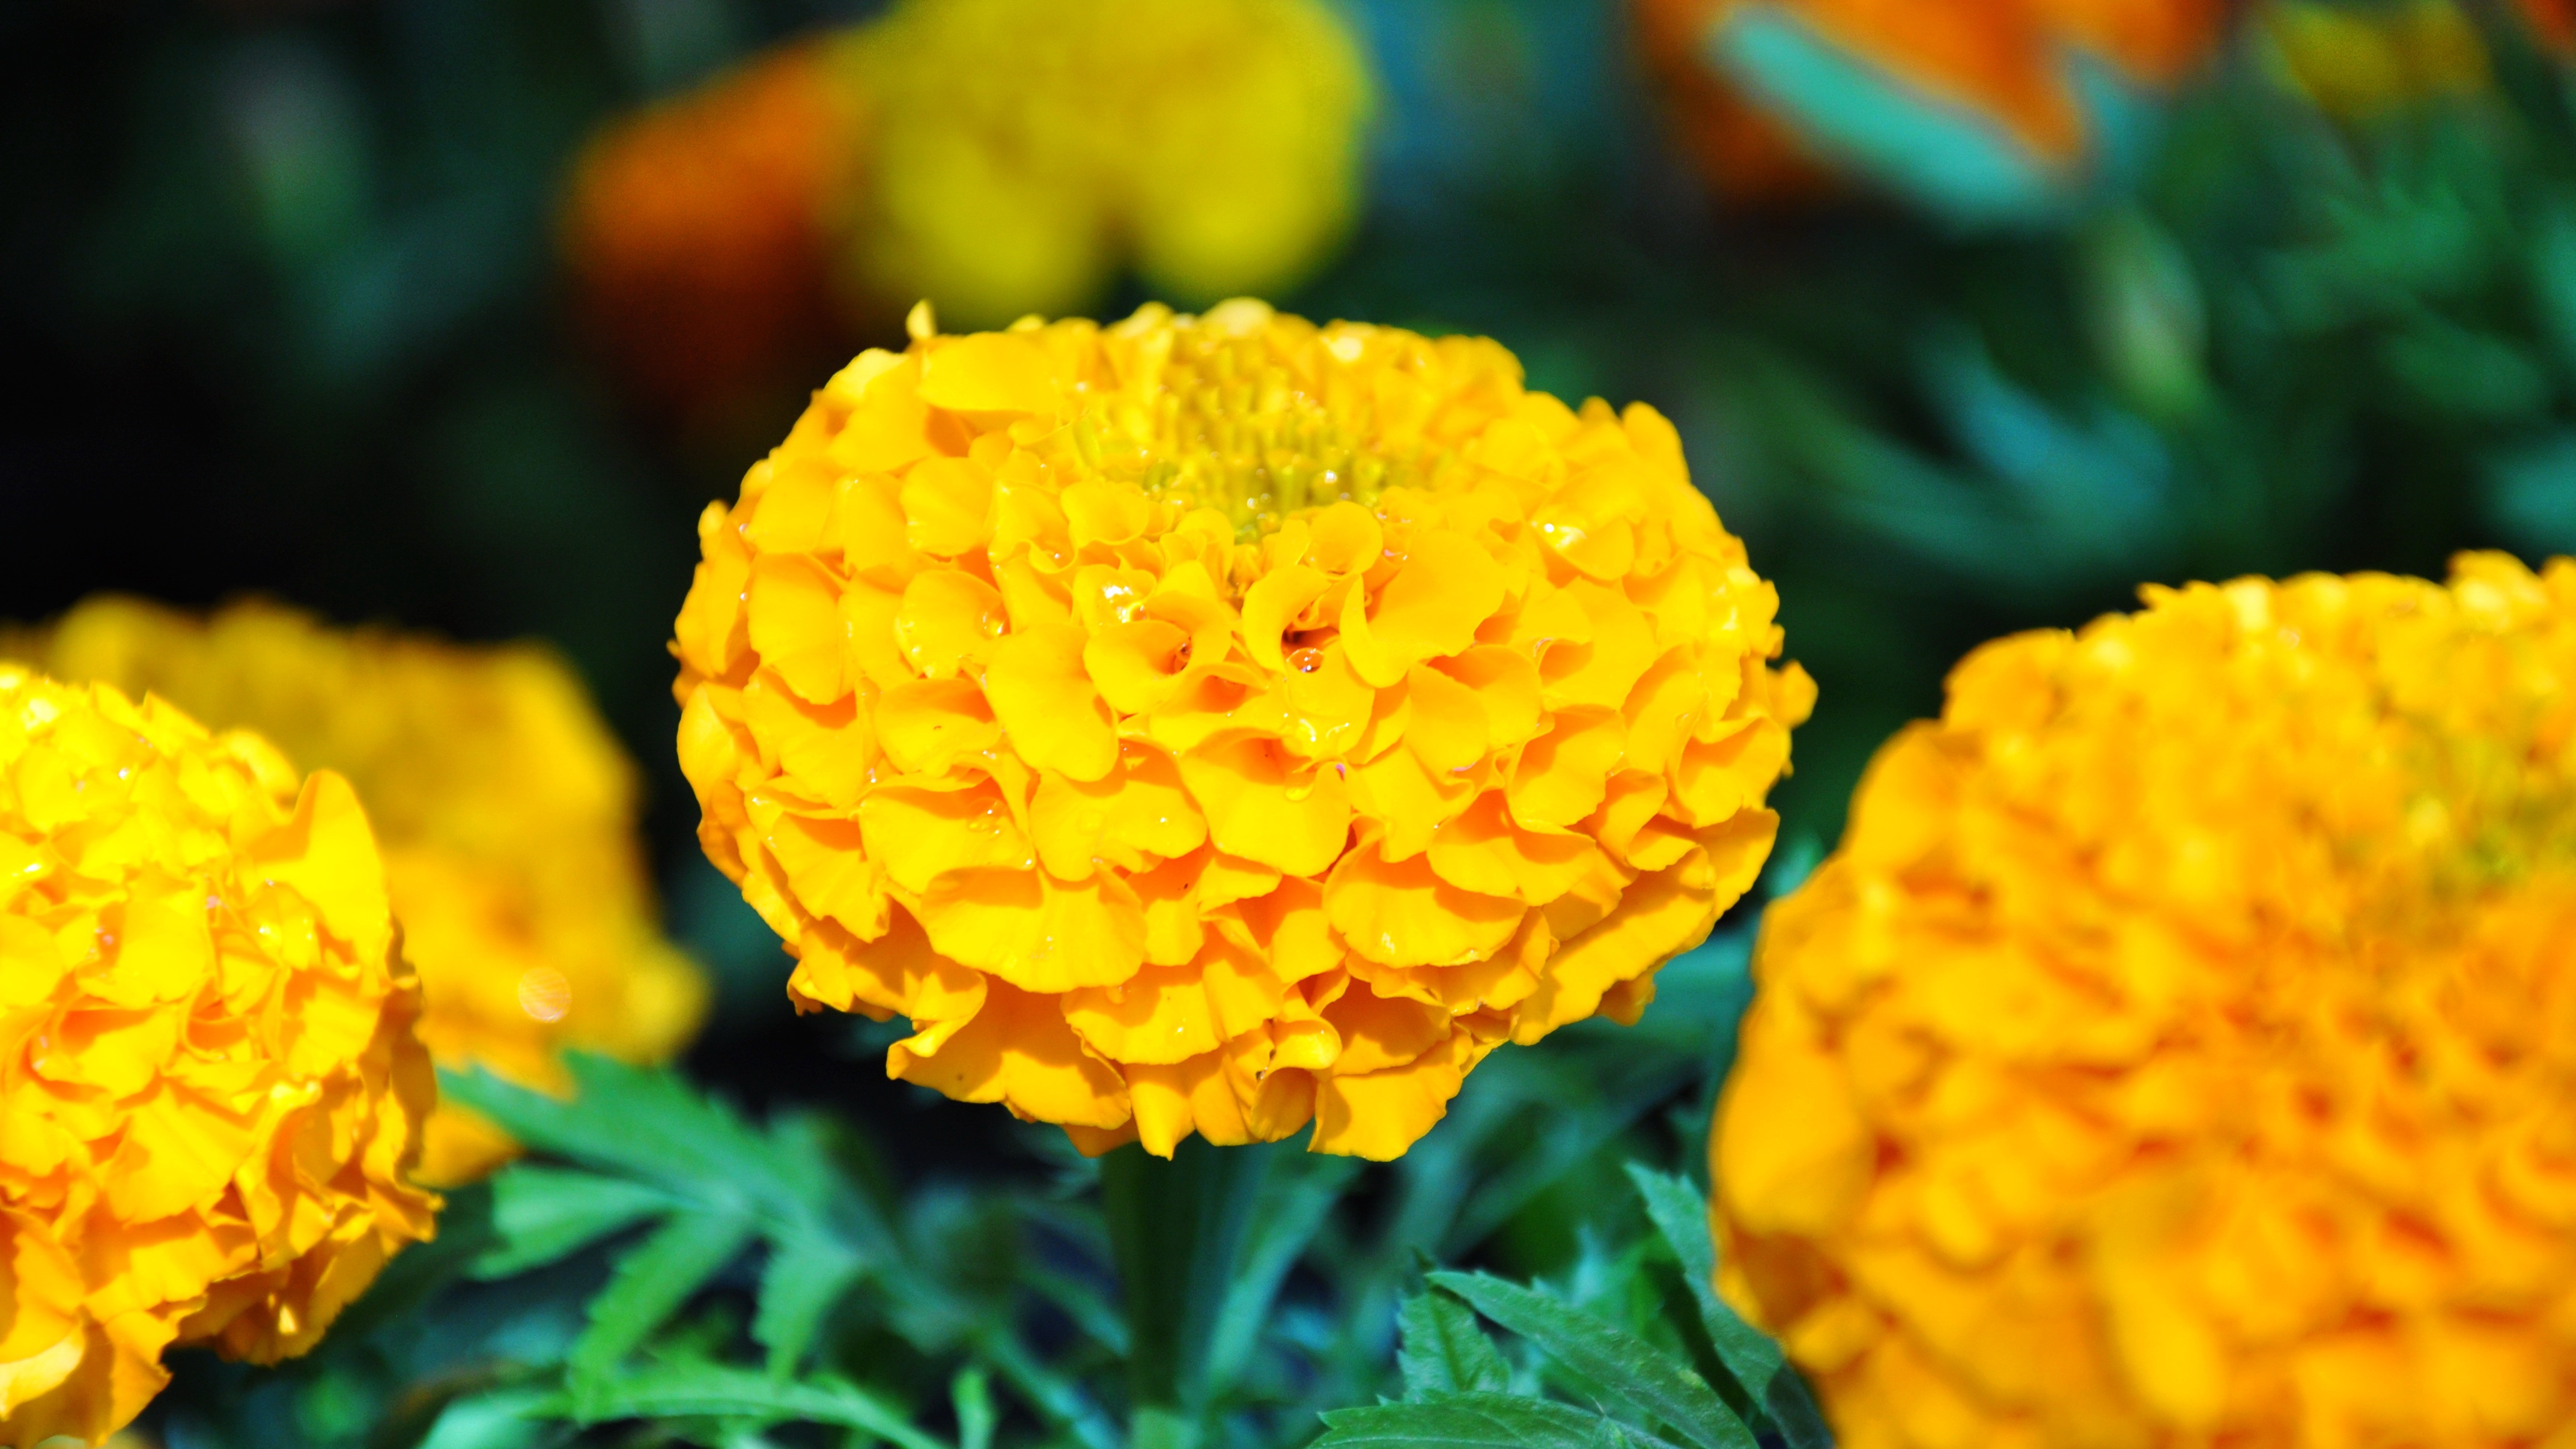
nature, plant, leaf, flower, petal, pollen, spring, herb, botany, yellow, garden, flora, yellow flower, spring flower, macro photography, flowering plant, daisy family, calendula, annual plant, land plant, chrysanths